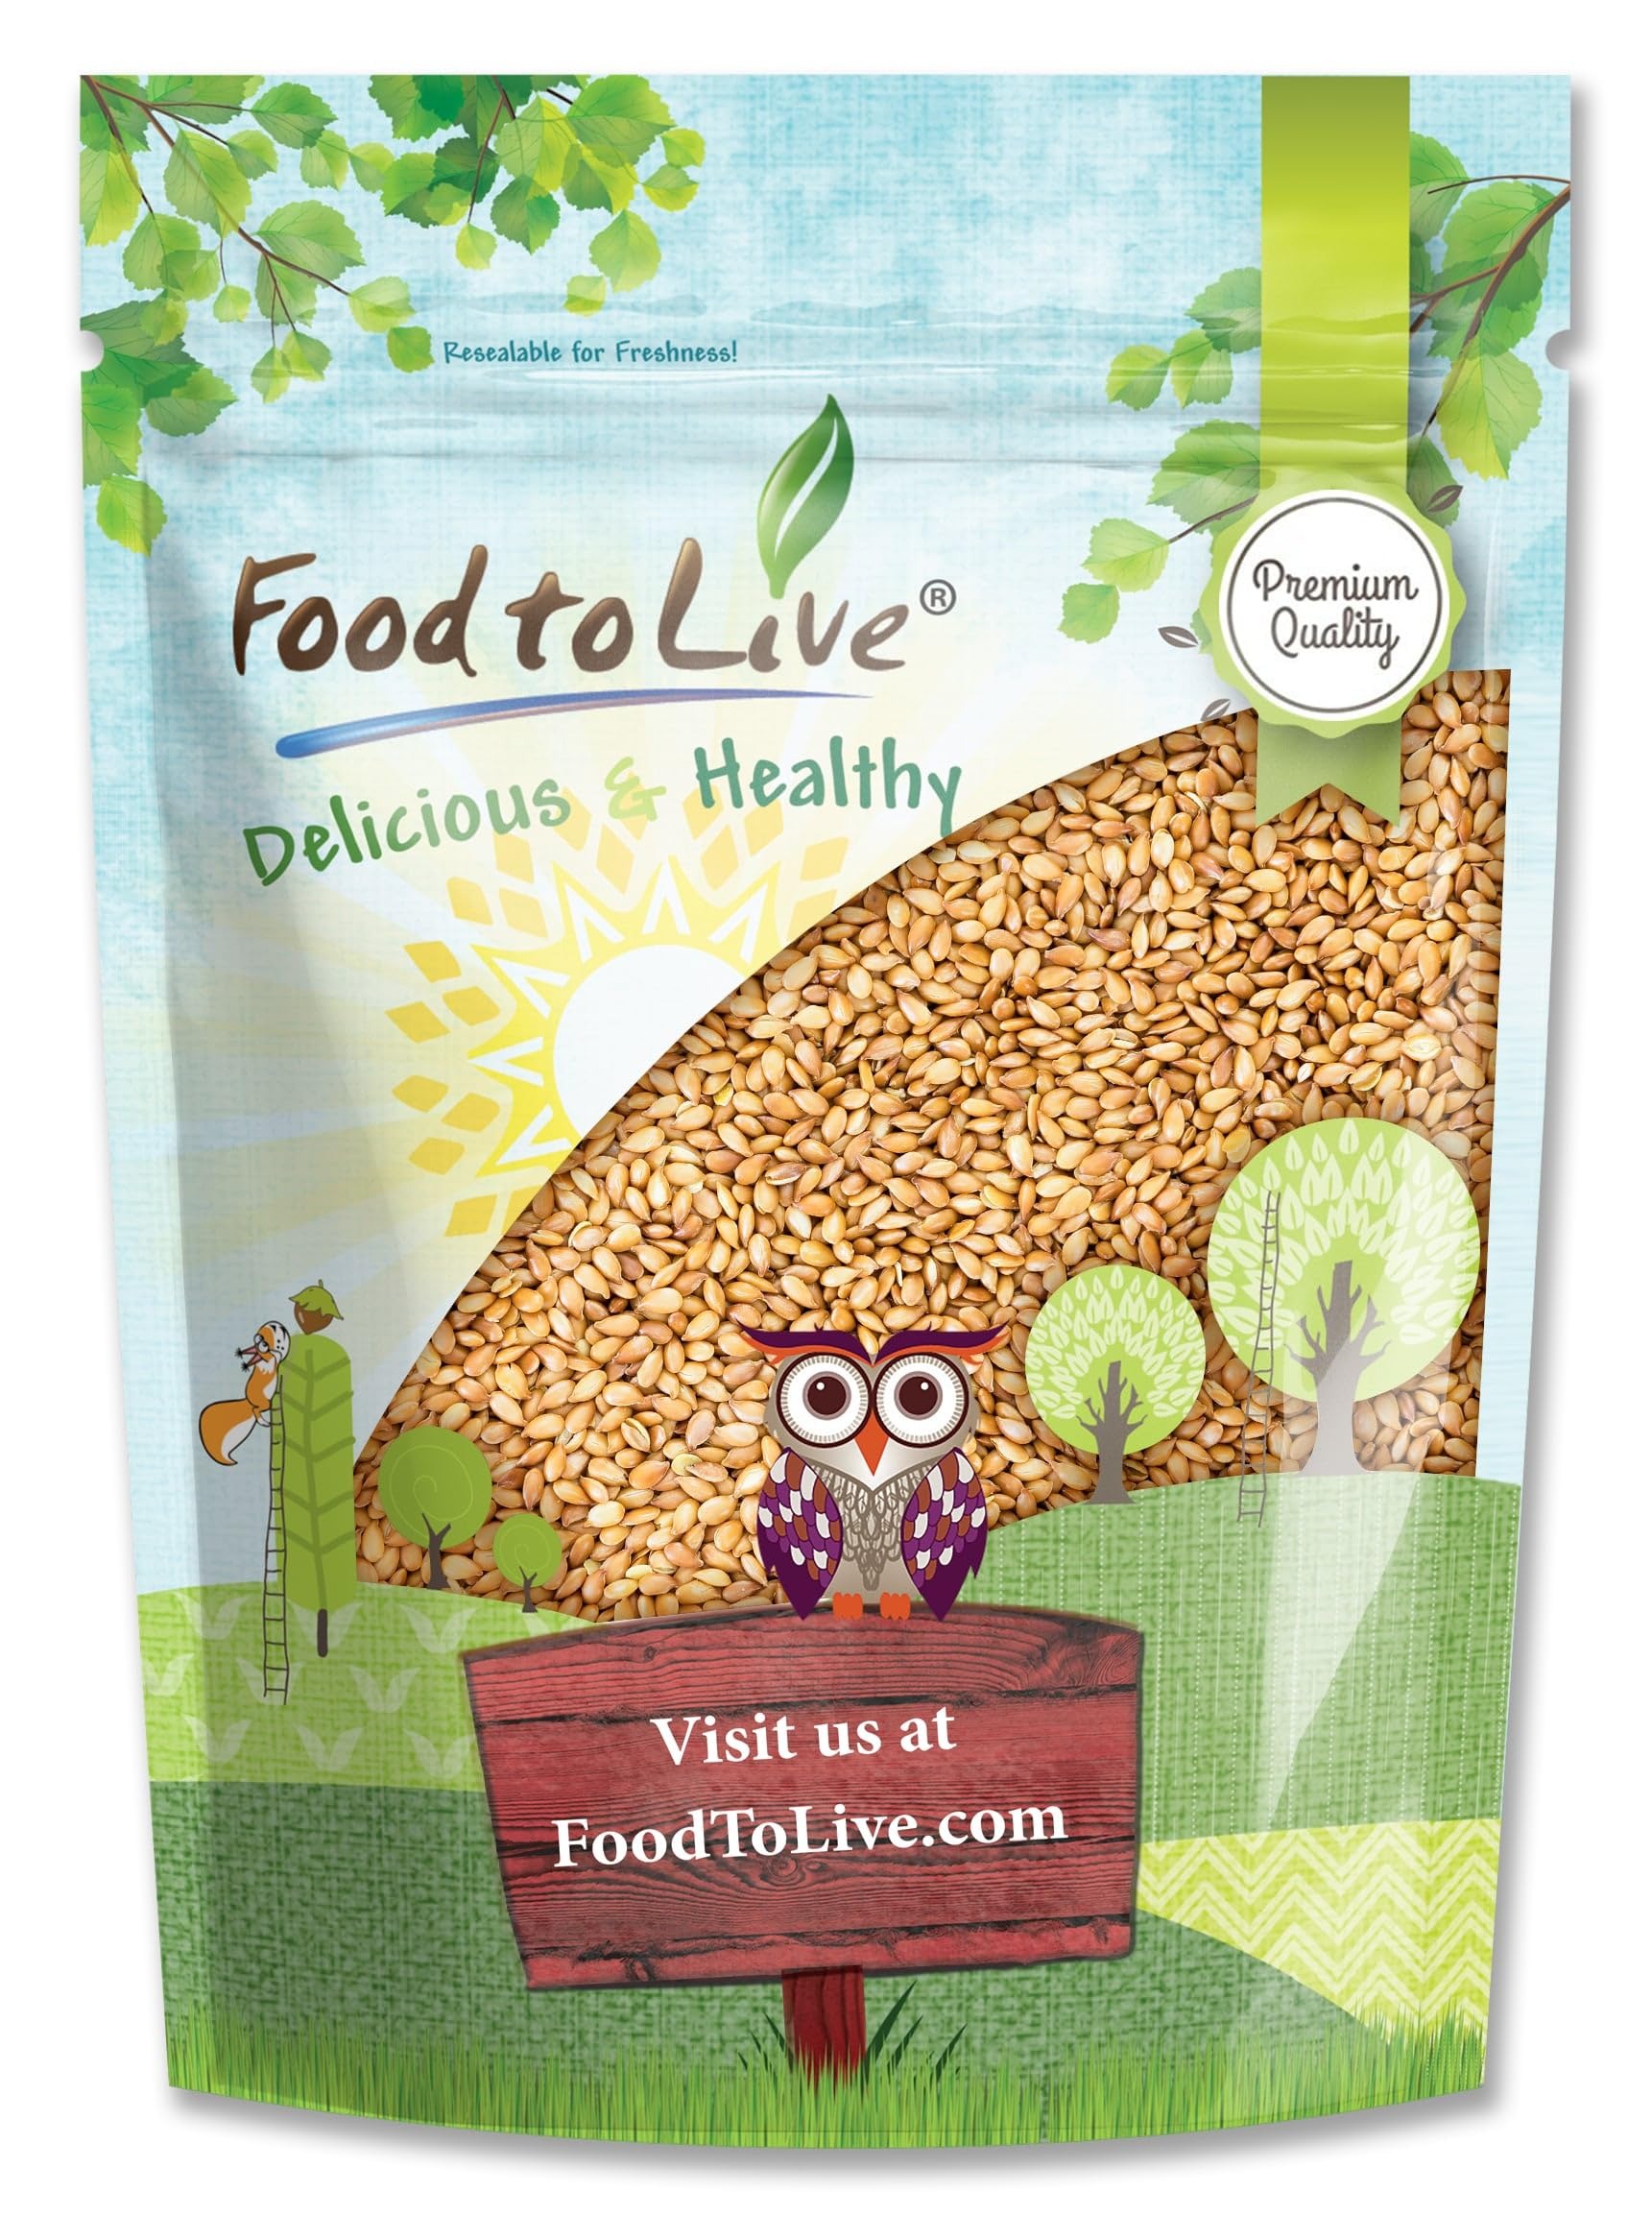
Item Name: Food to Live Golden Flax Seeds, 1.5 Pounds – Premium Whole Flaxseeds for Nutritious Recipes, Baking, and Snacking - Rich in Omega-3, Fiber, Protein. Raw, Vegan, Kosher, Bulk. Semillas de Linaza
Bullet Point 1: ✔️ PREMIUM QUALITY, WHOLE SEEDS, RAW & VEGAN: These Whole Golden Flax Seeds by Food to Live are of Premium Quality, 100% Raw, Vegan, and contain NO cholesterol or trans-fat.
Bullet Point 2: ✔️ SUPER NUTRITIOUS, OMEGA-3 SOURCE: Golden Flax Seeds are an outstanding source of Omega-3 Fatty Acids, dietary fiber, plant protein, potent antioxidants namely lignans, Thiamin (Vitamin B), Folate, Iron, Copper, Manganese, and Zinc.
Bullet Point 3: ✔️ GREAT TOPPER, VERSATILE USES: Sprinkle Whole Golden Flax Seeds over salads, smoothies, desserts, oatmeal, sandwiches, granola, and grain bowls, or use them when making energy treats.
Bullet Point 4: ✔️ VEGAN EGG SUBSTITUTE, PASTRY INGREDIENT: Use either Whole or Milled Golden Flax Seeds in your baked goodies: breads, cookies, crackers, cakes, muffins, etc. Or, use it as a Vegan alternative to eggs.
Bullet Point 5: ✔️ KETO & PALEO DIETS FRIENDLY: The Nutritional Profile of Whole Golden Flax Seeds makes them an amazing addition to both Keto and Paleo diets.
Product Description: Whole Golden Flax Seeds have been around for ages and are highly valued for their rich nutritional profile. They are the seeds of Linum usitatissimum plant and are small in size and golden in color. These Whole Golden Flaxseed are of Premium Quality, Vegan, 100% Raw, and available in Bulk. Are Whole Flax Seeds good for you? Yes, including Premium Gold Whole Flax Seed in your diet has many benefits due to its rich nutritional value. First, these Golden Seeds are admired for being an outstanding source of Omega-3 which is a crucial nutrient, as well as lignans – potent antioxidants. Second, Flax Seeds provide decent amounts of dietary fiber and protein which is especially important for those on a plant-based diet. These small seeds are also rich in B Vitamins, Copper, Folate, Manganese, Iron, and Zinc. They will be a great addition to both Keto and Paleo diets. Whole Flax Seeds how to eat? Raw Golden Flax Seeds have a pretty hard texture and a pleasant nutty taste. This is probably the main difference between Whole Golden Flax Seeds vs Whole Brown Flax Seeds since the latter have a stronger, earthier flavor. Is Whole Flaxseed better than ground? It depends on the intended uses. The advantage of Whole Seeds is that you can mill them when needed. Whole Golden Flax Seeds make a wonderful topper for sandwiches, salads, smoothies, grain bowls, and yogurts. Moreover, Whole Flax Seeds have the unique ability to become slimy when exposed to liquids, which makes them a fantastic vegan replacement for eggs. Combine 1 tablespoon of milled Golden Flaxseed with 2.5 tablespoons of water, mix well, and allow the mixture to sit for about 10 mins. Voila, “Flax Egg” is ready! You can use either Whole Golden Flax Seeds, “Flax Eggs” or Flax Powder when making various pastries: crackers, cakes, brownies, cookies, and muffins. Stock up with our Whole Golden Flax Seeds bulk bags to always have a nutritional booster in your pantry.
Value: 24.0
Unit: Ounce

Price: 12.98